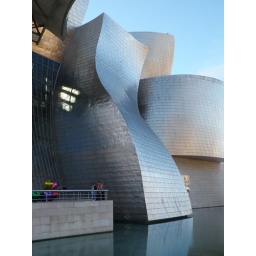
A skin of titanium panels make the building look like it's covered in fish scales